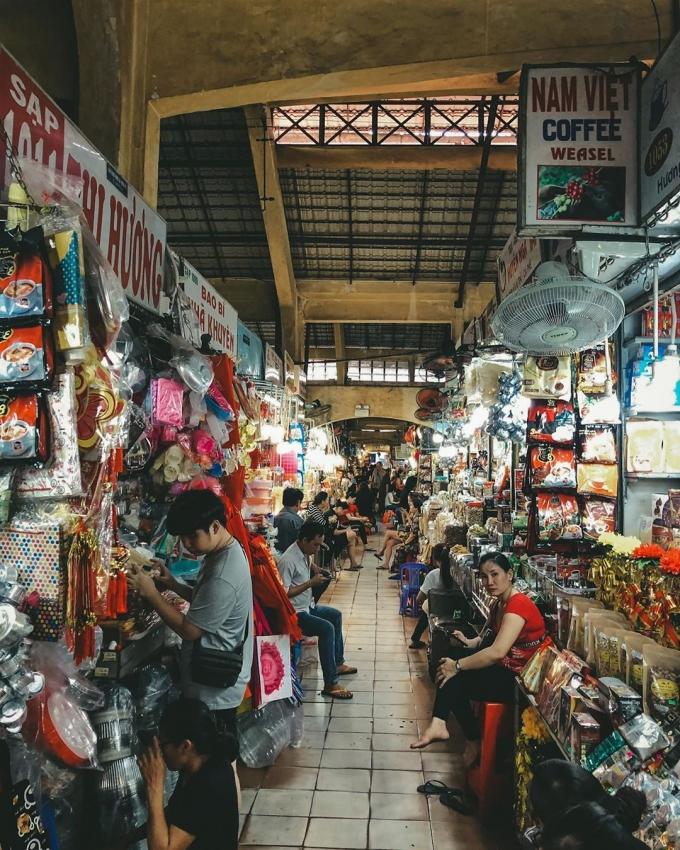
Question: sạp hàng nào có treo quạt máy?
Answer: sạp nam việt có treo quạt máy